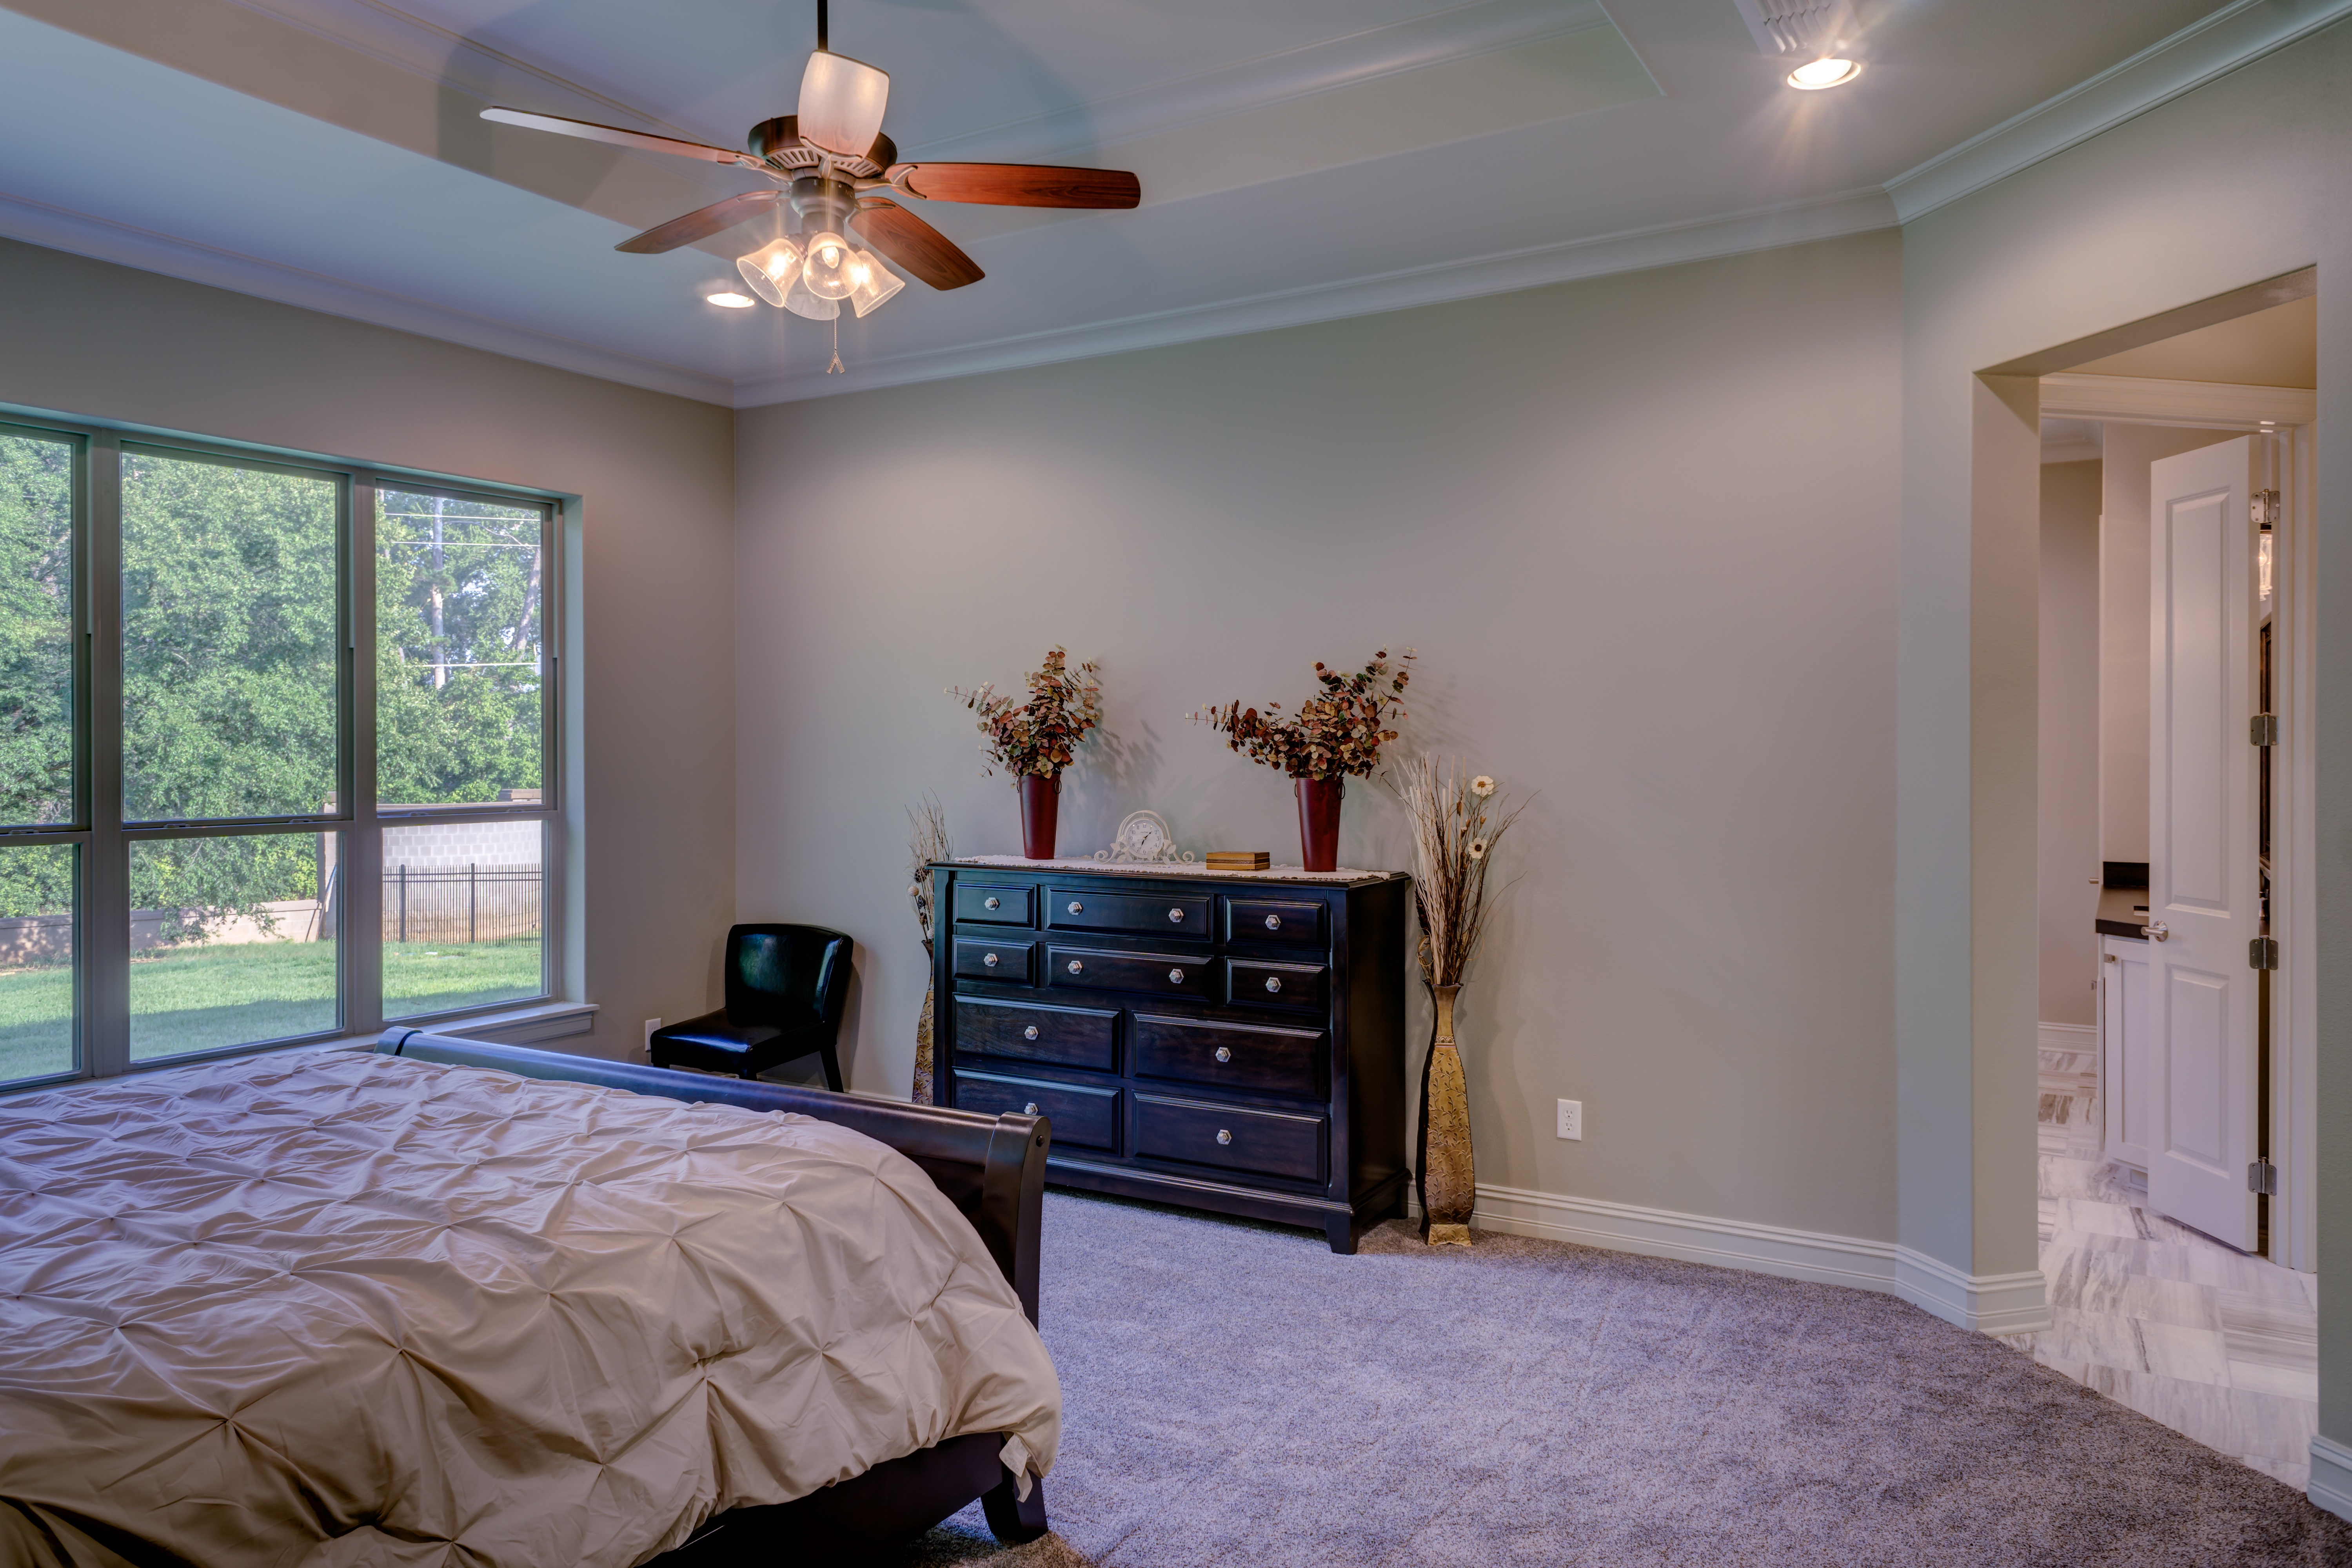
floor, home, ceiling, cottage, property, living room, room, bedroom, interior design, luxury, hardwood, estate, real estate